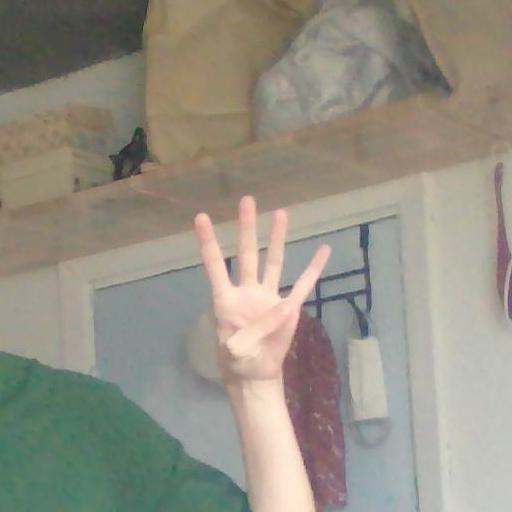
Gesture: four